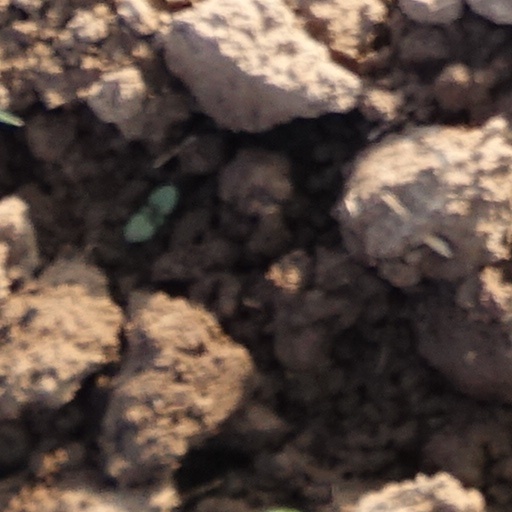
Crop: wheat